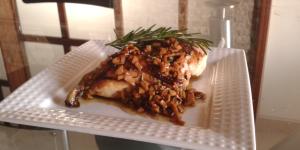
pechuga de pollo al limon